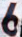
Number: 6